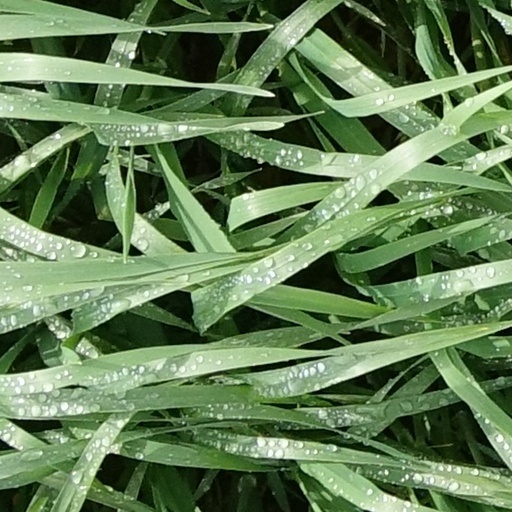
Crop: wheat